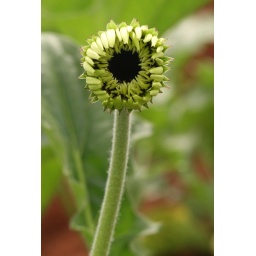
budbloomgerbera in green house